Zhou Enlai

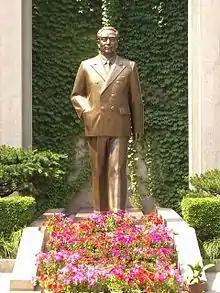
A bronze statue of Zhou in Nanjing

To improve his image and power, Mao, with the help of Lin Biao, undertook a number of public propaganda efforts. Among the efforts of Mao and Lin to improve Mao's image in the early 1960s were Lin's publication of the "Diary of Lei Feng" and his compilation of "Quotations from Chairman Mao". The last and most successful of these efforts was the Cultural Revolution.